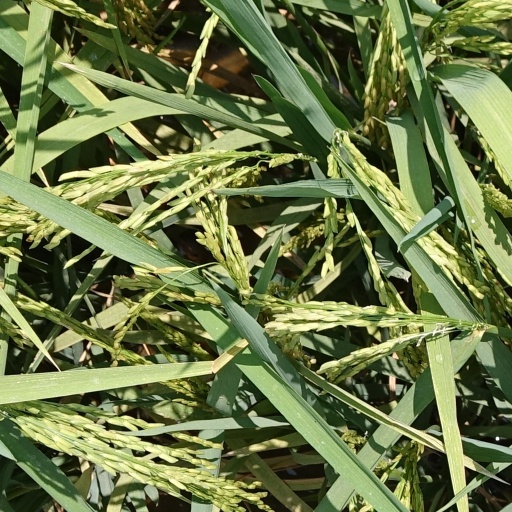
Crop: rice